Rhode Island Route 14

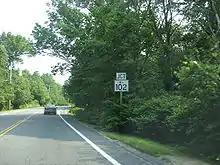
Junction Route 102 along Route 14

Route 14 roughly follows the historic Providence and Norwich Turnpike, later renamed to "Plainfield Pike." The only deviation from the original road occurs in Scituate, where approximately of original route have been bypassed. Half of this bypassed road is currently submerged under the Scituate Reservoir. Known as "Old Plainfield Pike," the bypassed section can still driven by car from its starting point at Route 102 to Route 12. Beyond Route 12, the original road continues as a paved path. This path extends for approximately .25 miles until reaching the Scituate Reservoir, where it remains underwater for approximately a mile. Emerging on the northeast side of the Reservoir, the path continues for 0.25 miles before rejoining Route 14. The pavement between Route 12 and the Reservoir, and between the Reservoir and Route 14 on the northeast side, is believed to be original from before the Reservoir was created.